Karin Andersen

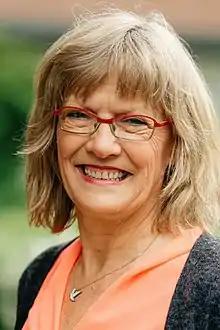
Karin Andersen in 2017

Karin Andersen (born 16 December 1952 in Kongsvinger) is a Norwegian politician for the Socialist Left Party (SV). She was elected to the Norwegian Parliament from Hedmark in 1997; she was not reelected in 2021. She had previously served as a deputy member from 1989-1993.